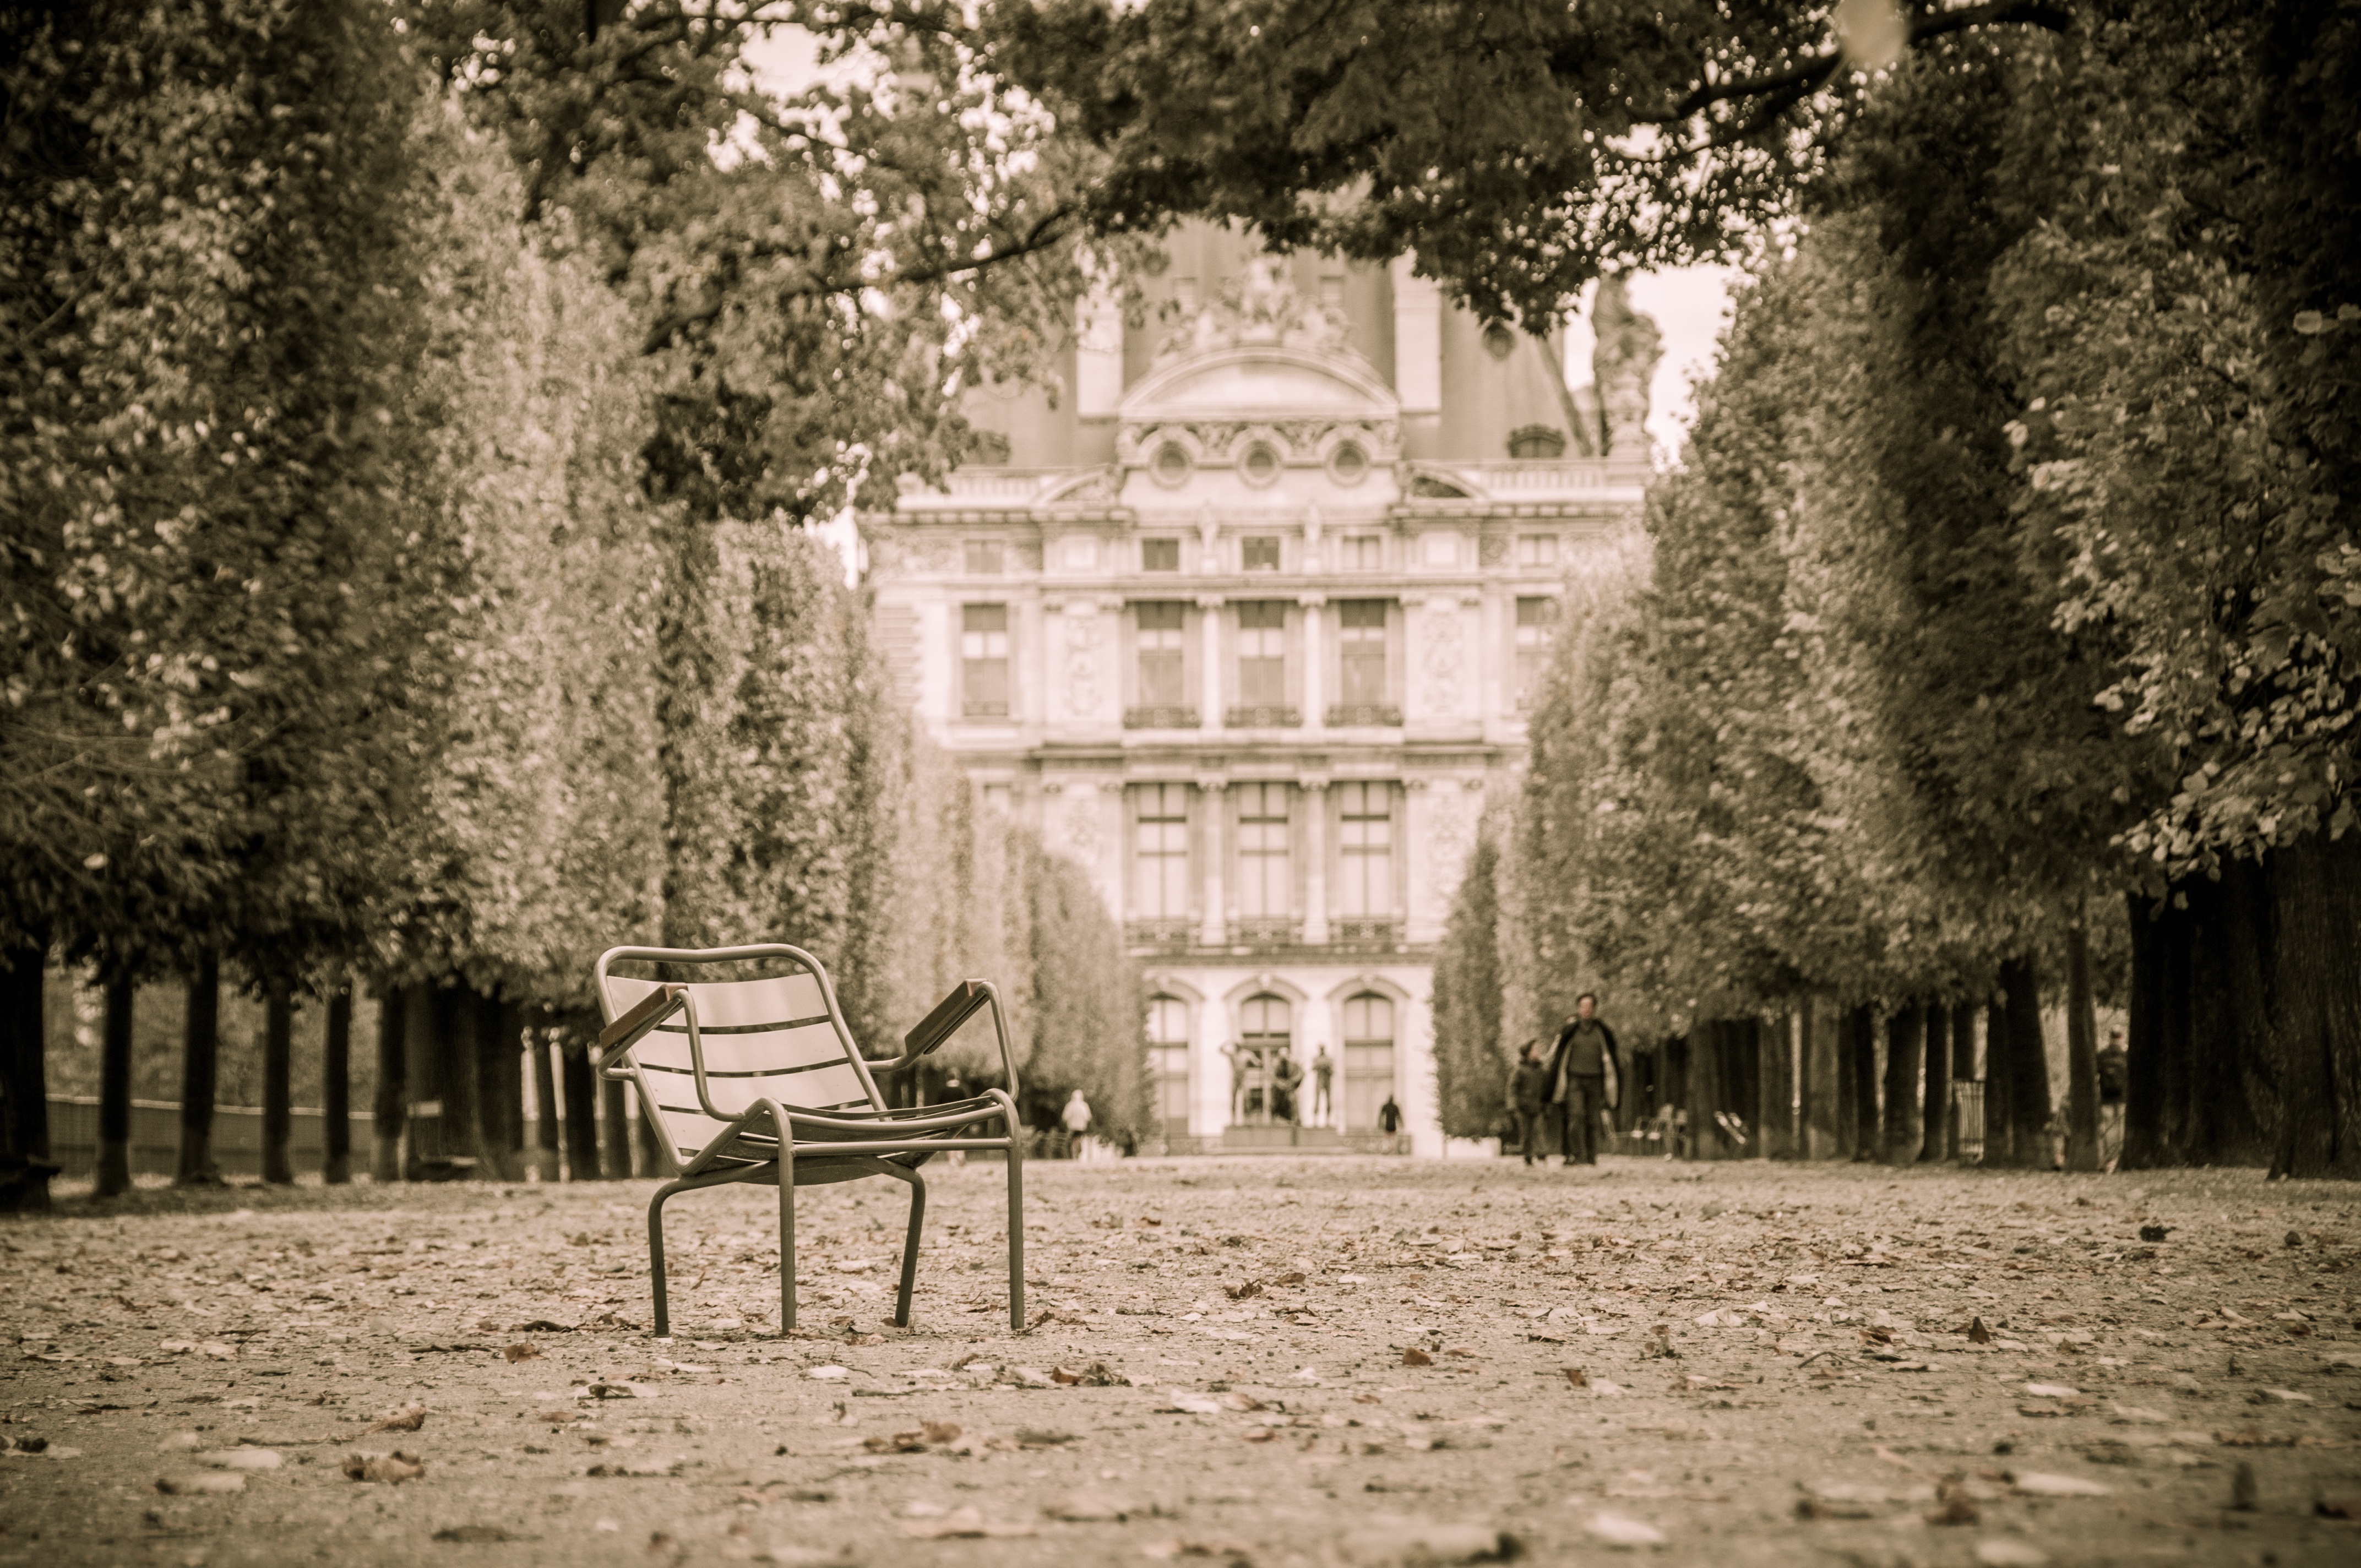
tree, house, chair, chateau, palace, paris, park, monochrome, avenue, temple, ruins, photograph, history, tuileries, ancient history